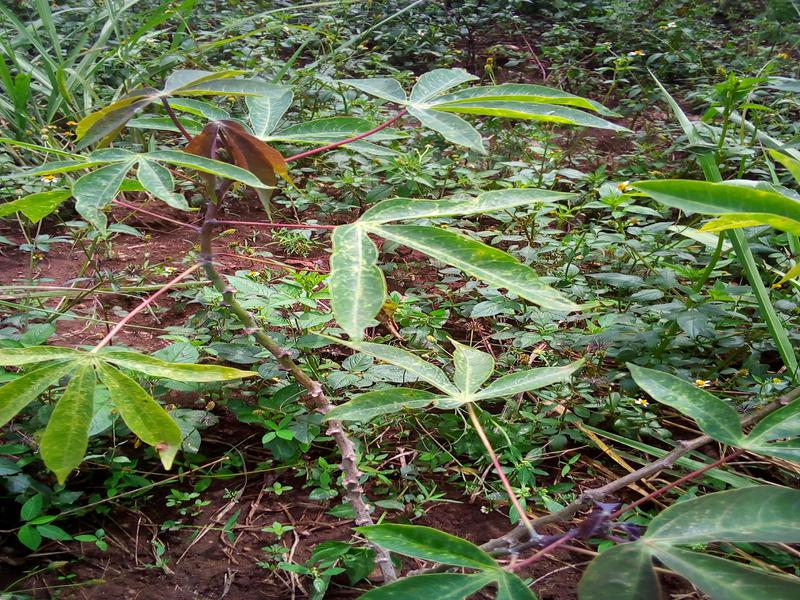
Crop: cassava
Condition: green_mottle